Purrawunda, Queensland

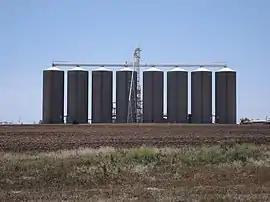
Grain silos at the Beef City feedlot, 2014

Purrawunda is a rural locality in the Toowoomba Region, Queensland, Australia. In the , Purrawunda had a population of 12 people.